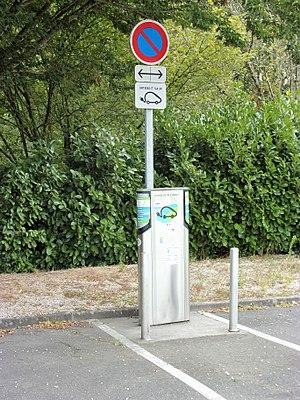
Borne de rechargement de véhicules électriques
Courçay est une commune française située dans le département d'Indre-et-Loire, en région Centre-Val de Loire.